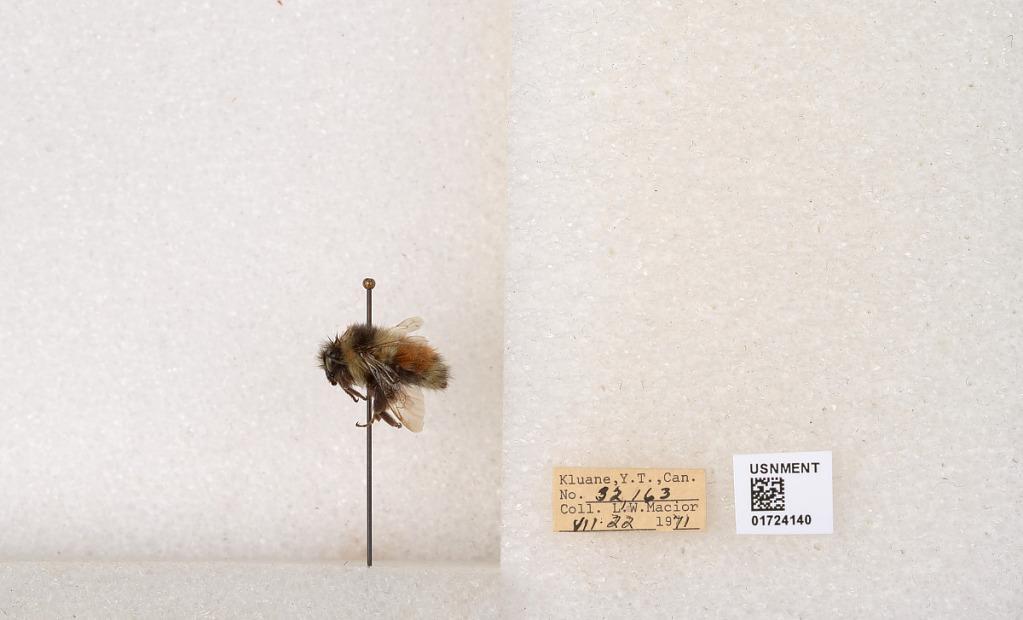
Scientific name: Bombus (Pyrobombus) sylvicola Kirby
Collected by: L. Macior
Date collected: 1971-7-22
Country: Canada
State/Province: Yukon Territory
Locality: Kluane National Park and Reserve
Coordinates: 60.7493, -139.504